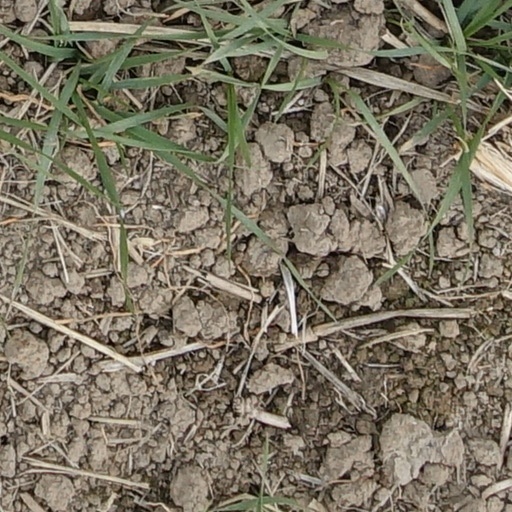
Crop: wheat